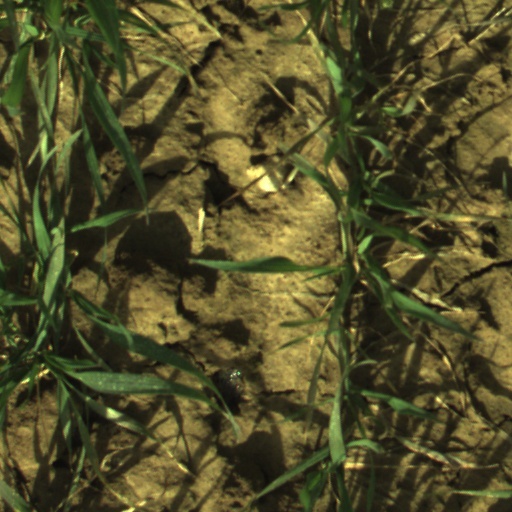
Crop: wheat